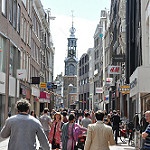
Scene: Outdoor